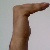
The image shows a hand gesture representing a space in Indian Sign Language.